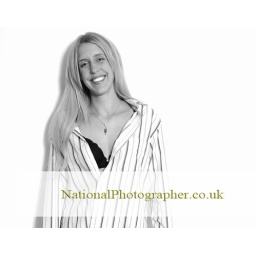
Black and white female portrait in a mans shirt